Some Like It Hoth

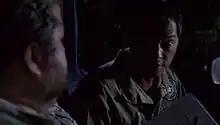
Miles Straume and Hugo "Hurley" Reyes discuss rewriting "The Empire Strikes Back".

"Some Like It Hoth" is the 13th television episode of the fifth season of ABC's "Lost". The 99th episode of the show overall, "Some Like It Hoth" aired on April 15, 2009, on ABC in the United States. The episode was written by co-producer Melinda Hsu Taylor and "Eggtown" writer Greggory Nations and directed by Jack Bender. The title is a reference to the 1959 film "Some Like It Hot" and the fictional planet Hoth in the "Star Wars" universe.